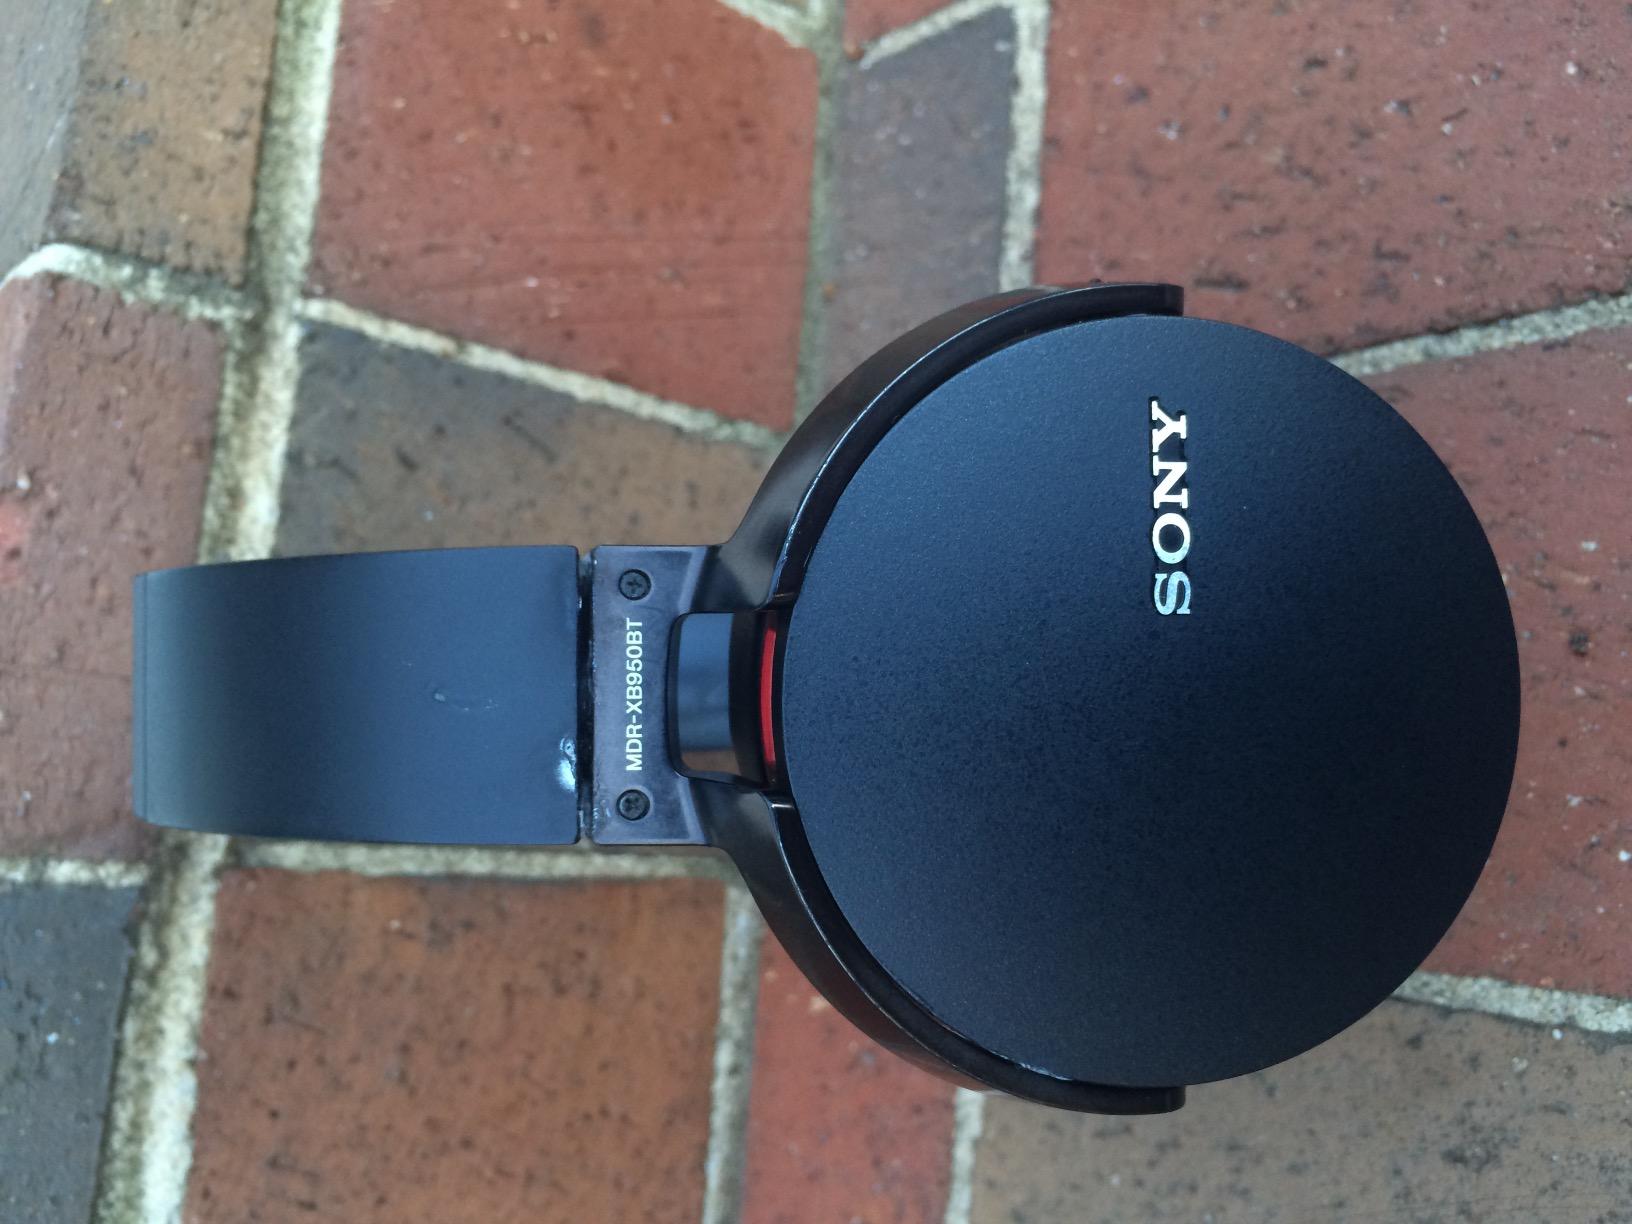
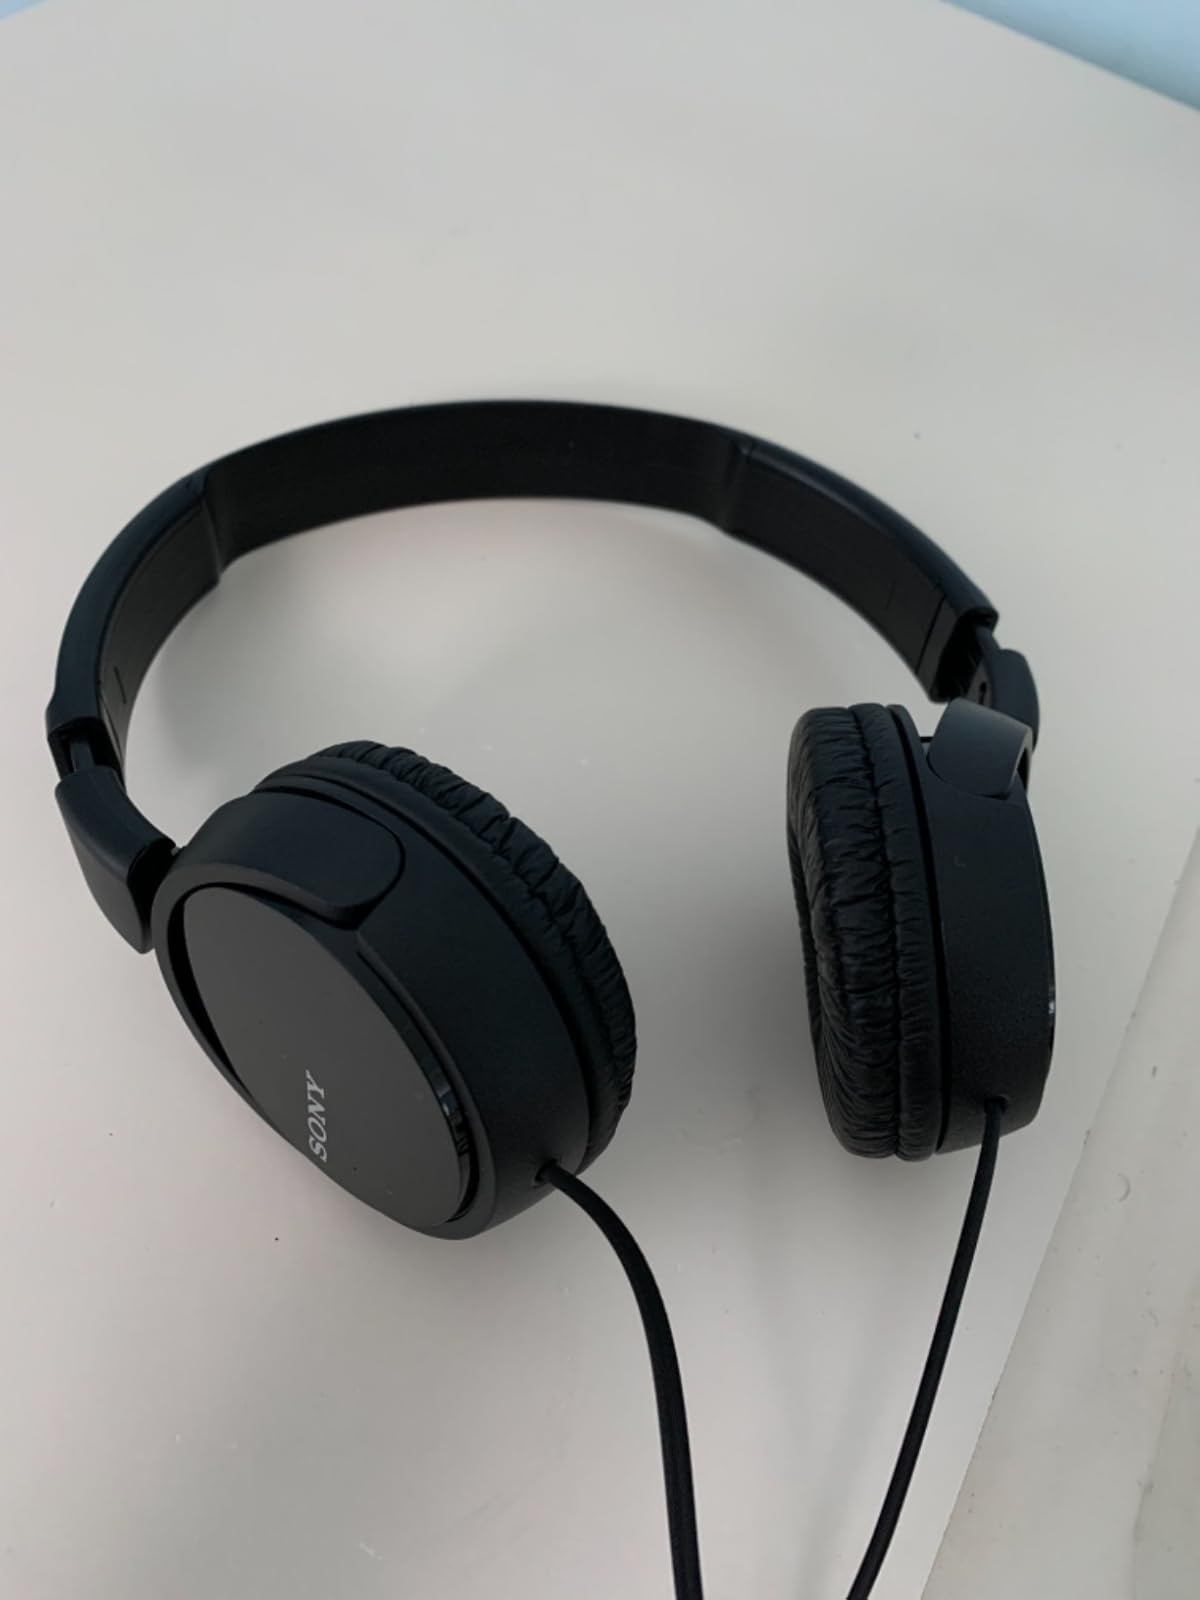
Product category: headphones
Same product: no